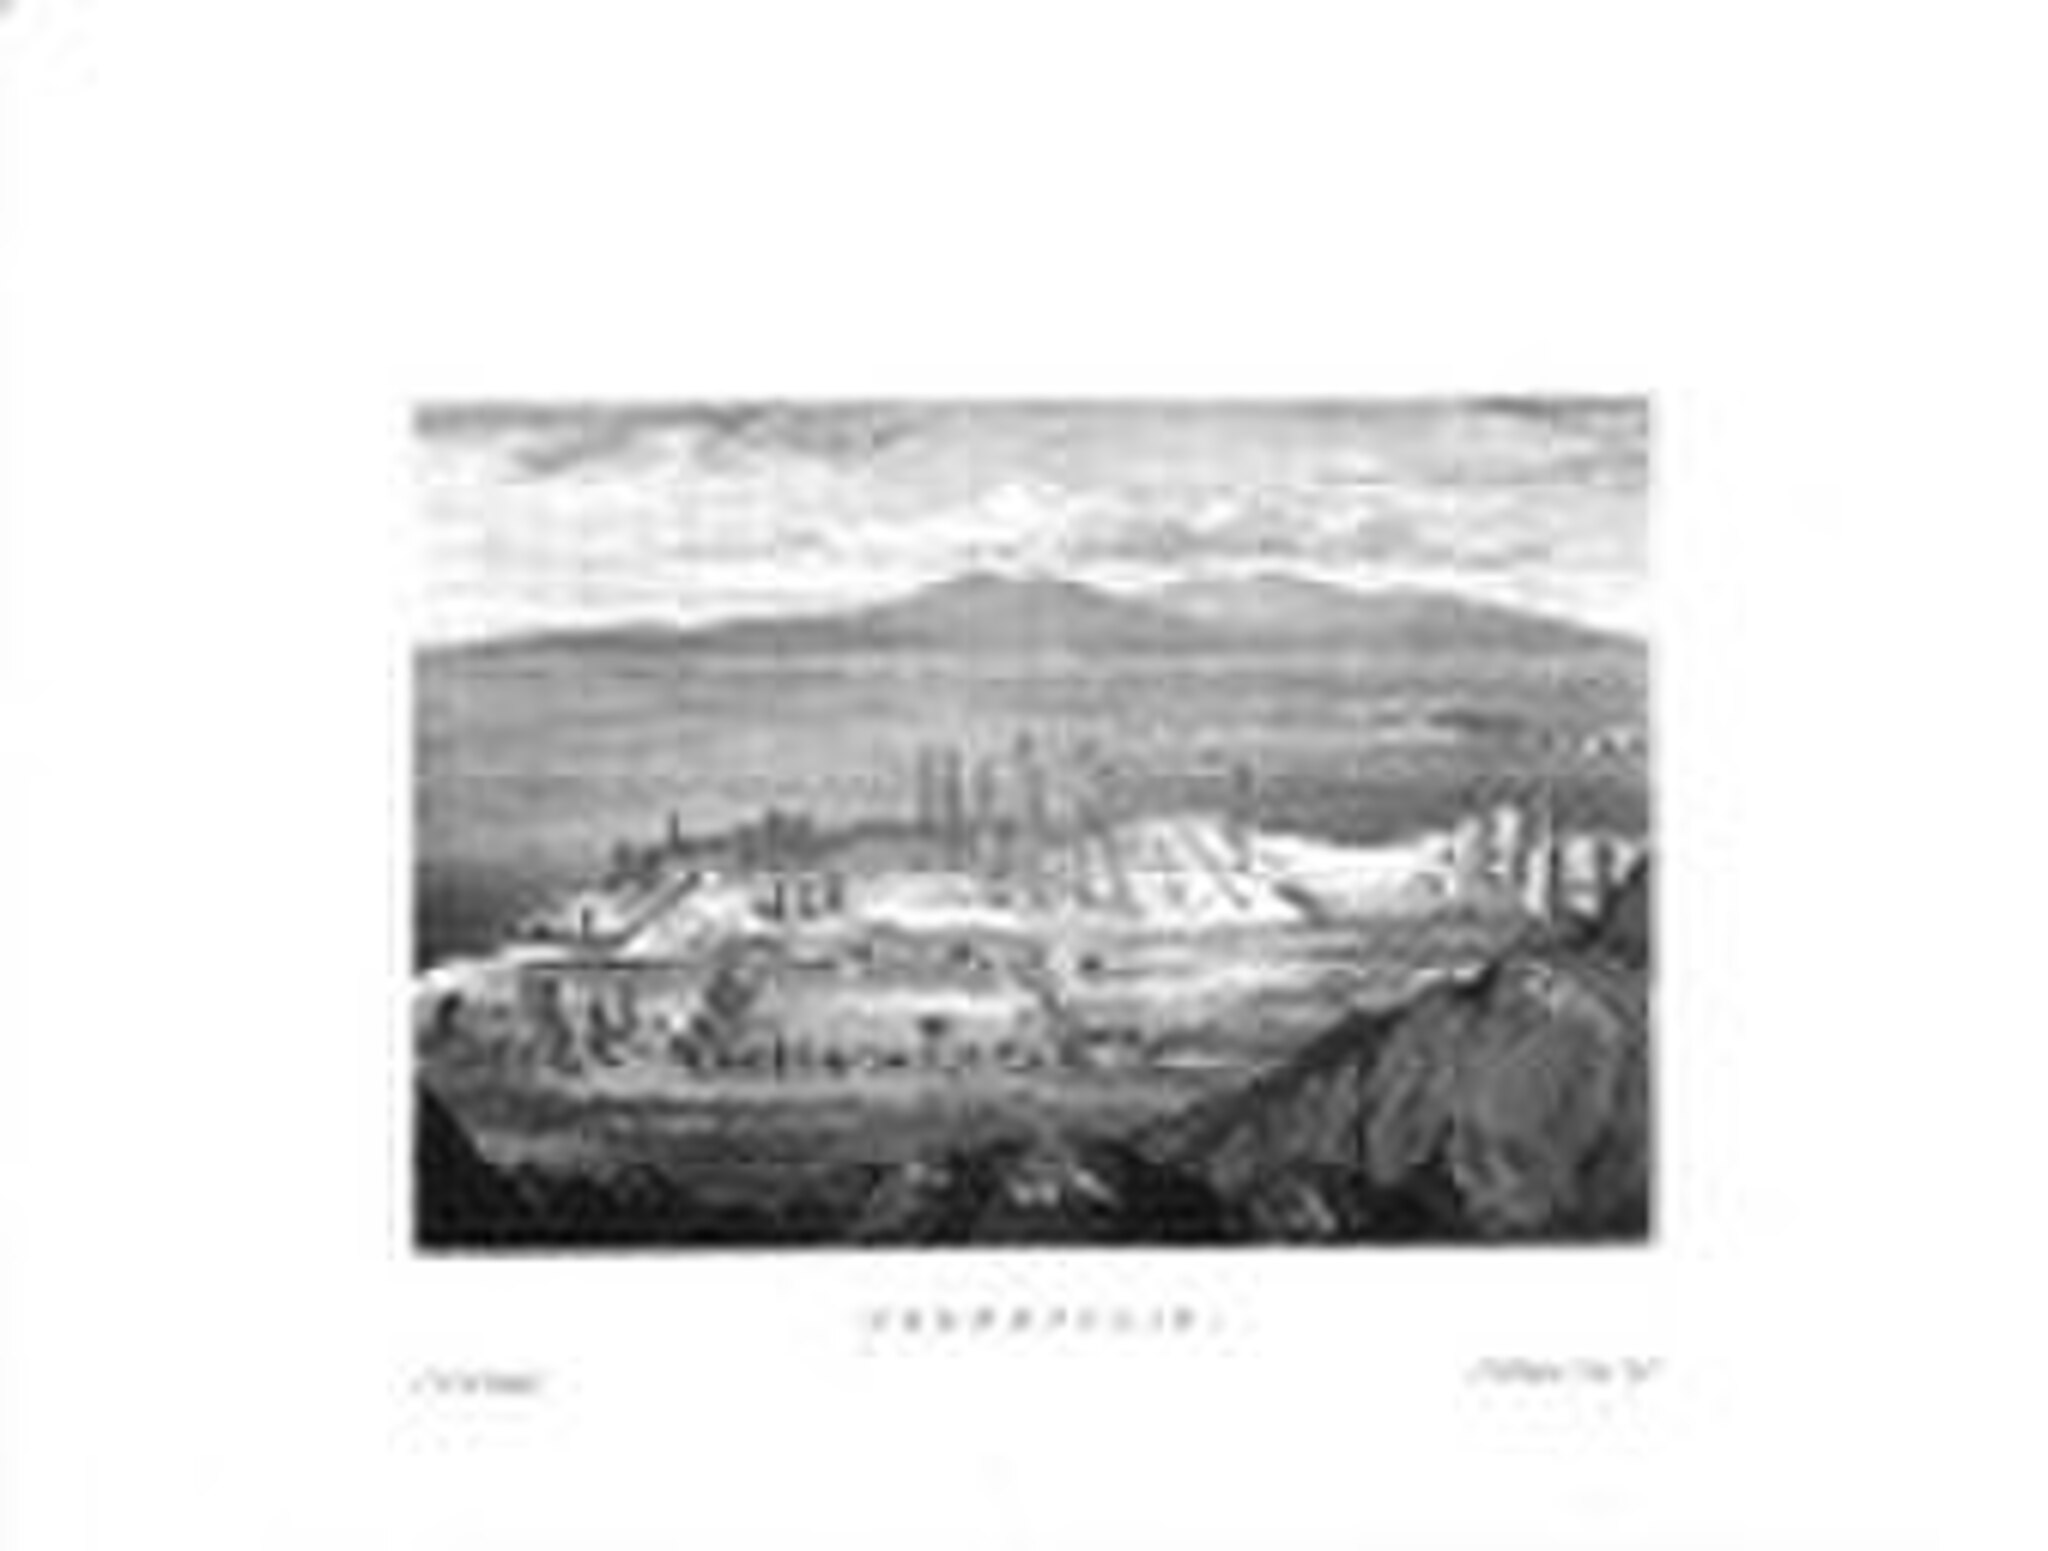
Title: Persepolis 1827
Description: Illustration of Persepolis in 1827
Date: 1827
Categories: James Edward Alexander, 1827 in Iran, PD Old, CC-PD-Mark, Persepolis in the 19th century, PD-old missing SDC copyright status